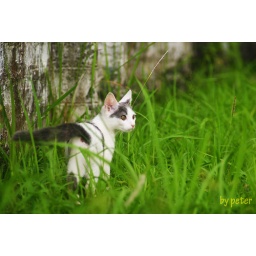
cat in grass